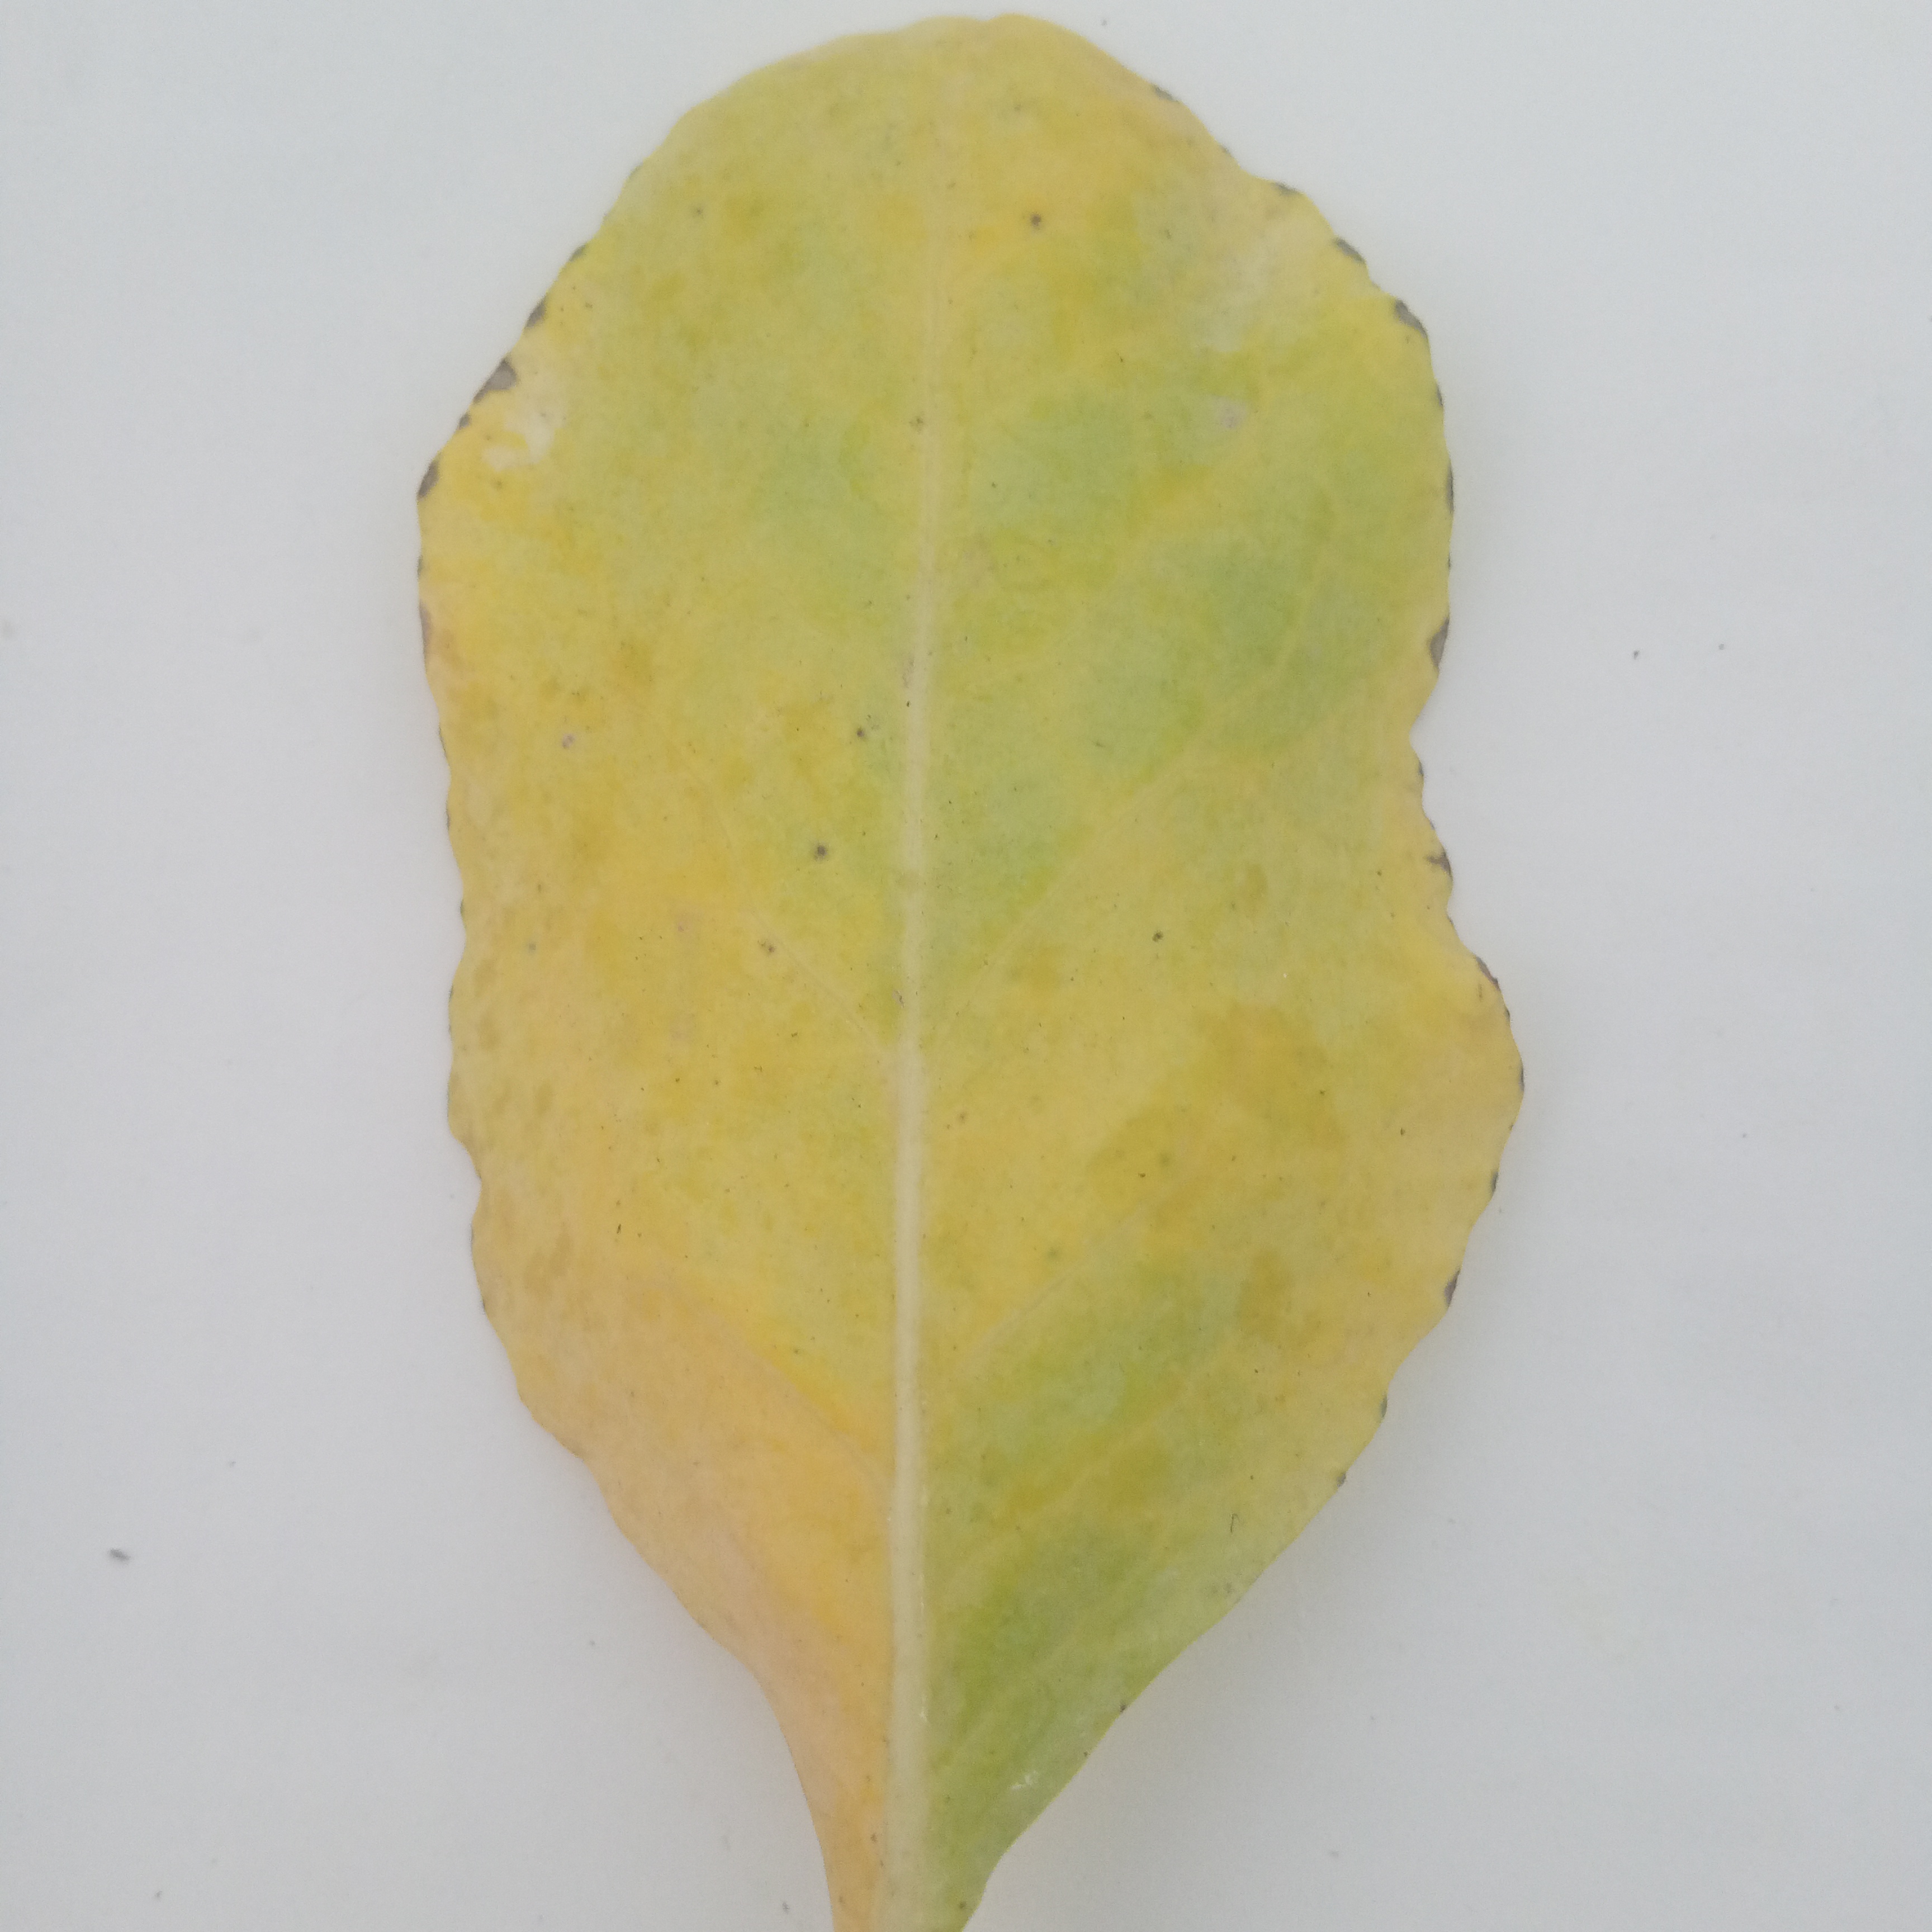
Label: Black Rot